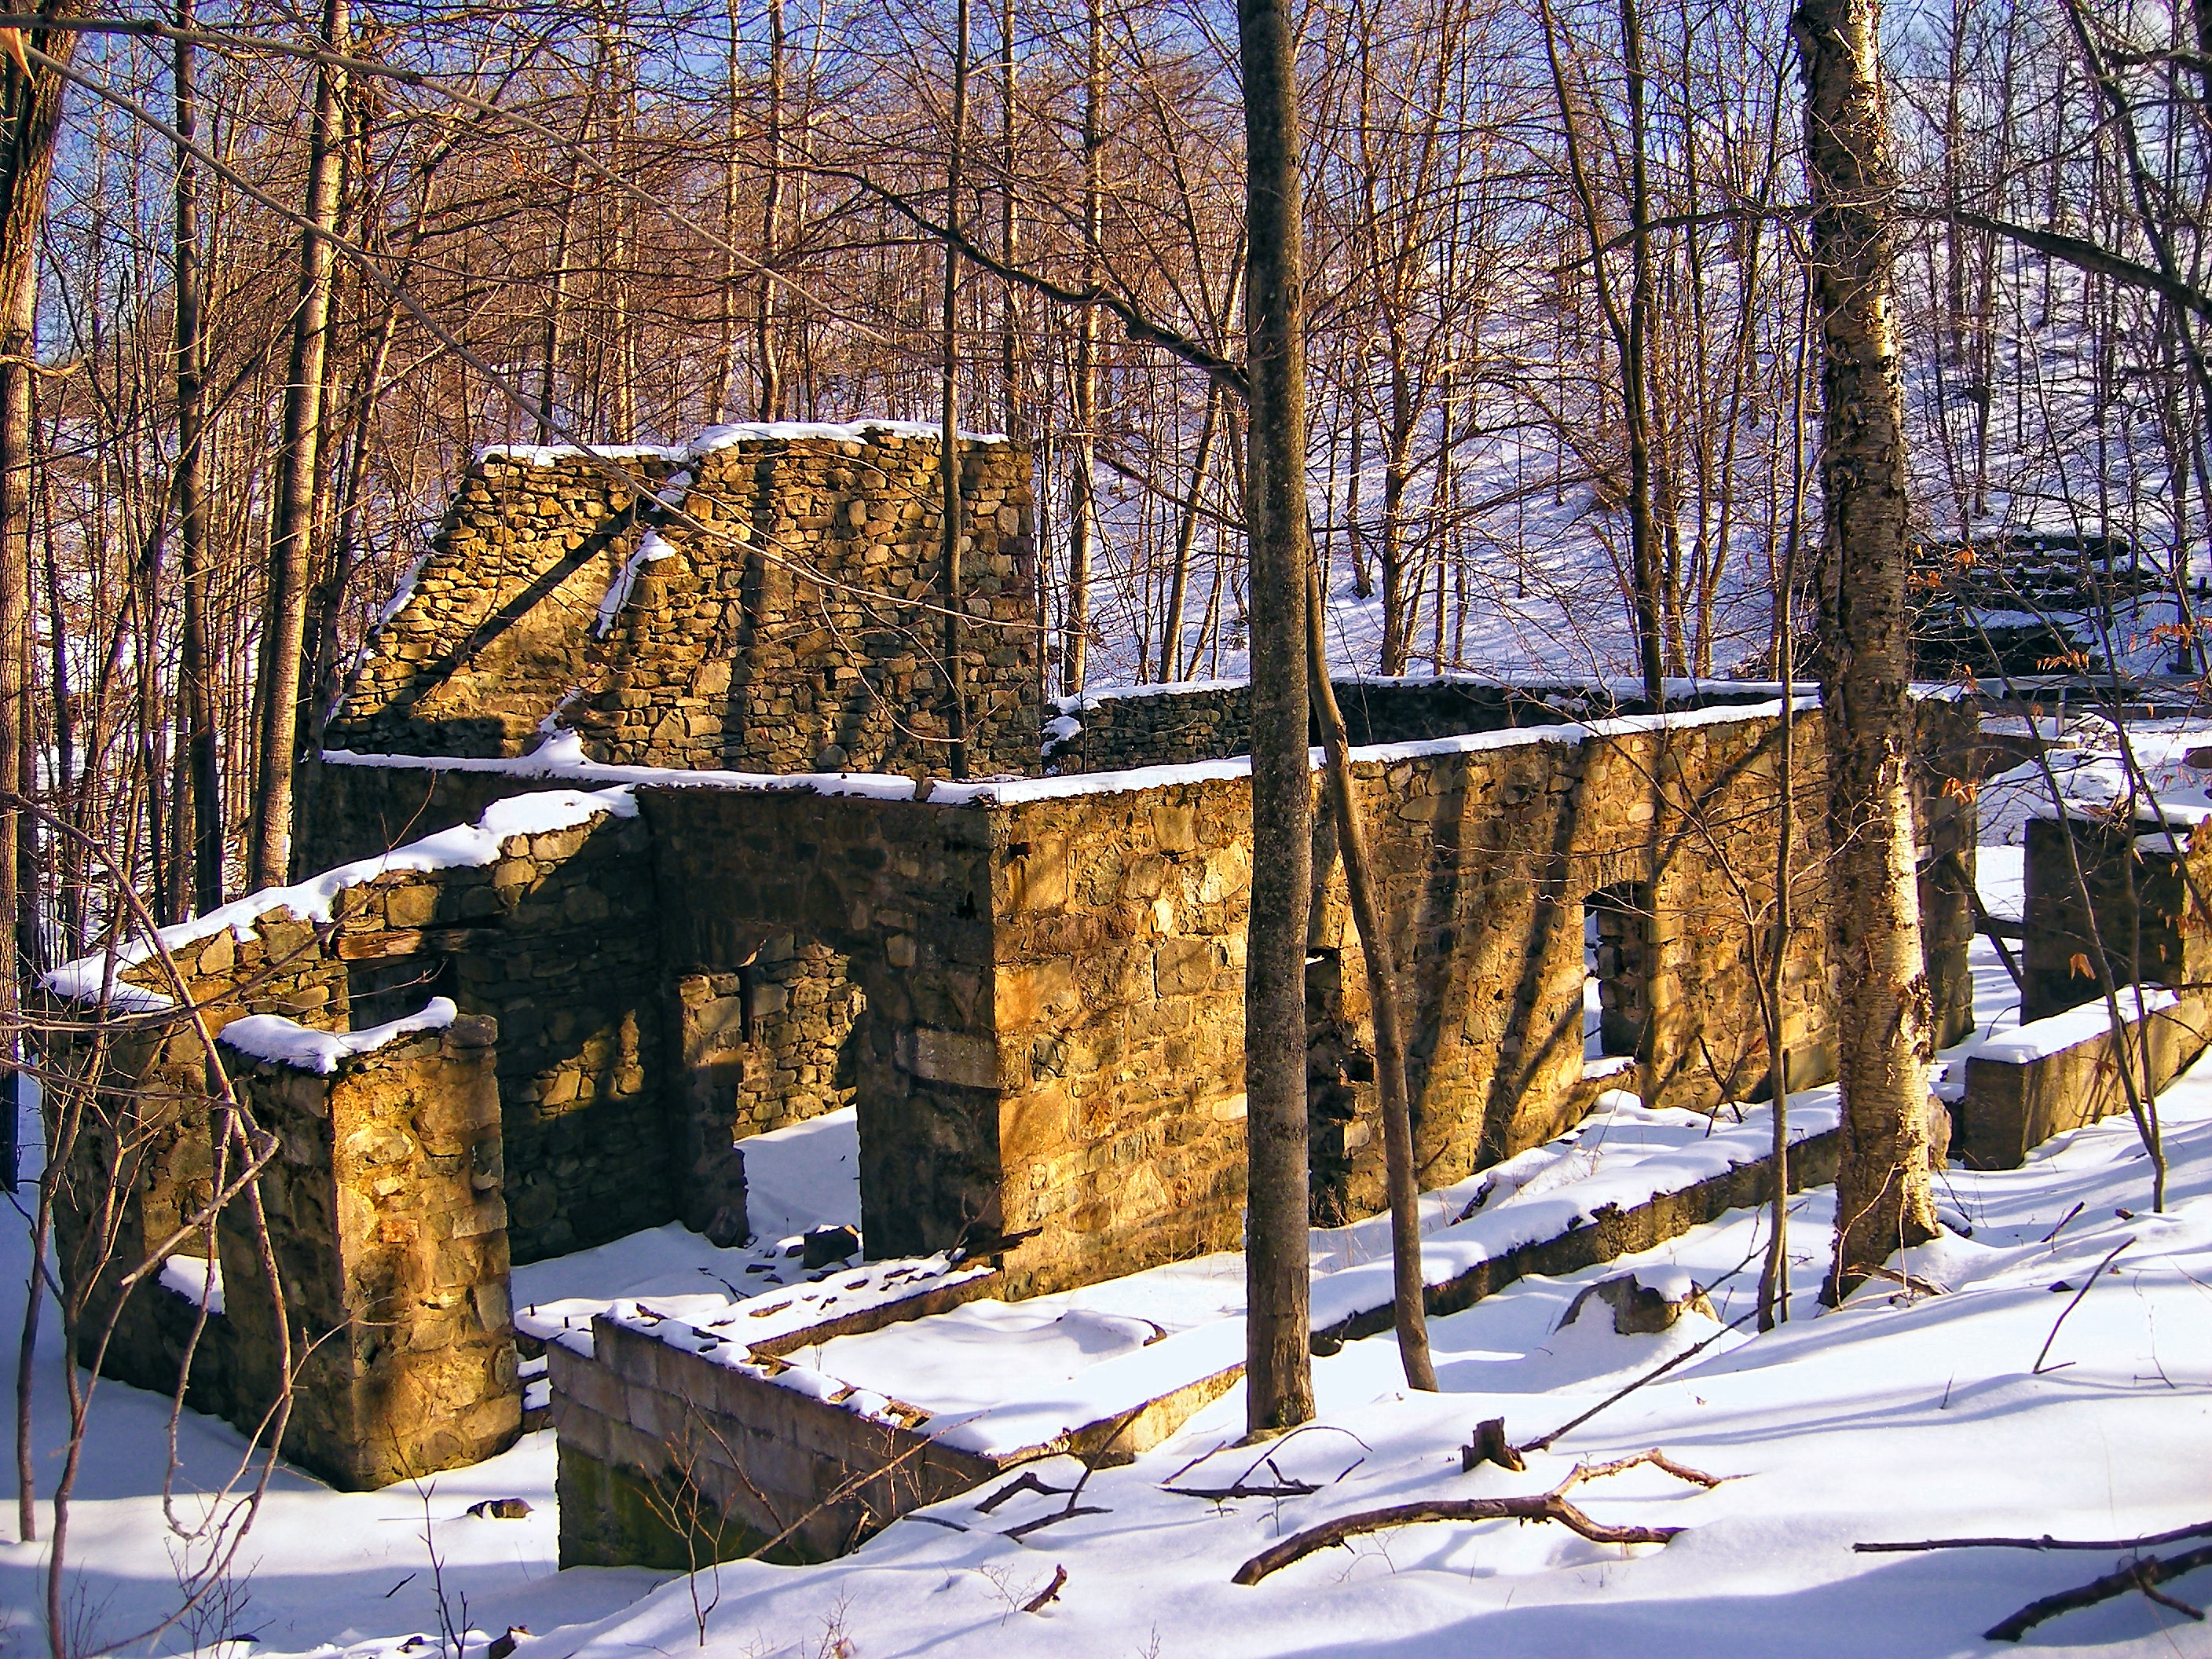
tree, snow, winter, house, stone, weather, abandoned, season, creativecommons, ruins, dilapidated, monroecounty, poconos, devilsholecreek, foundation, pennsylvania, sugar house